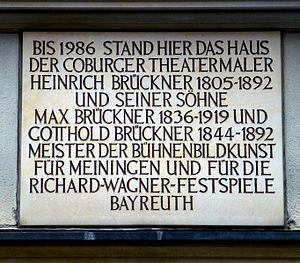
Plaque commémorative de la famille Brückner de l'artiste à la maison Ketschengasse 14 Coburg